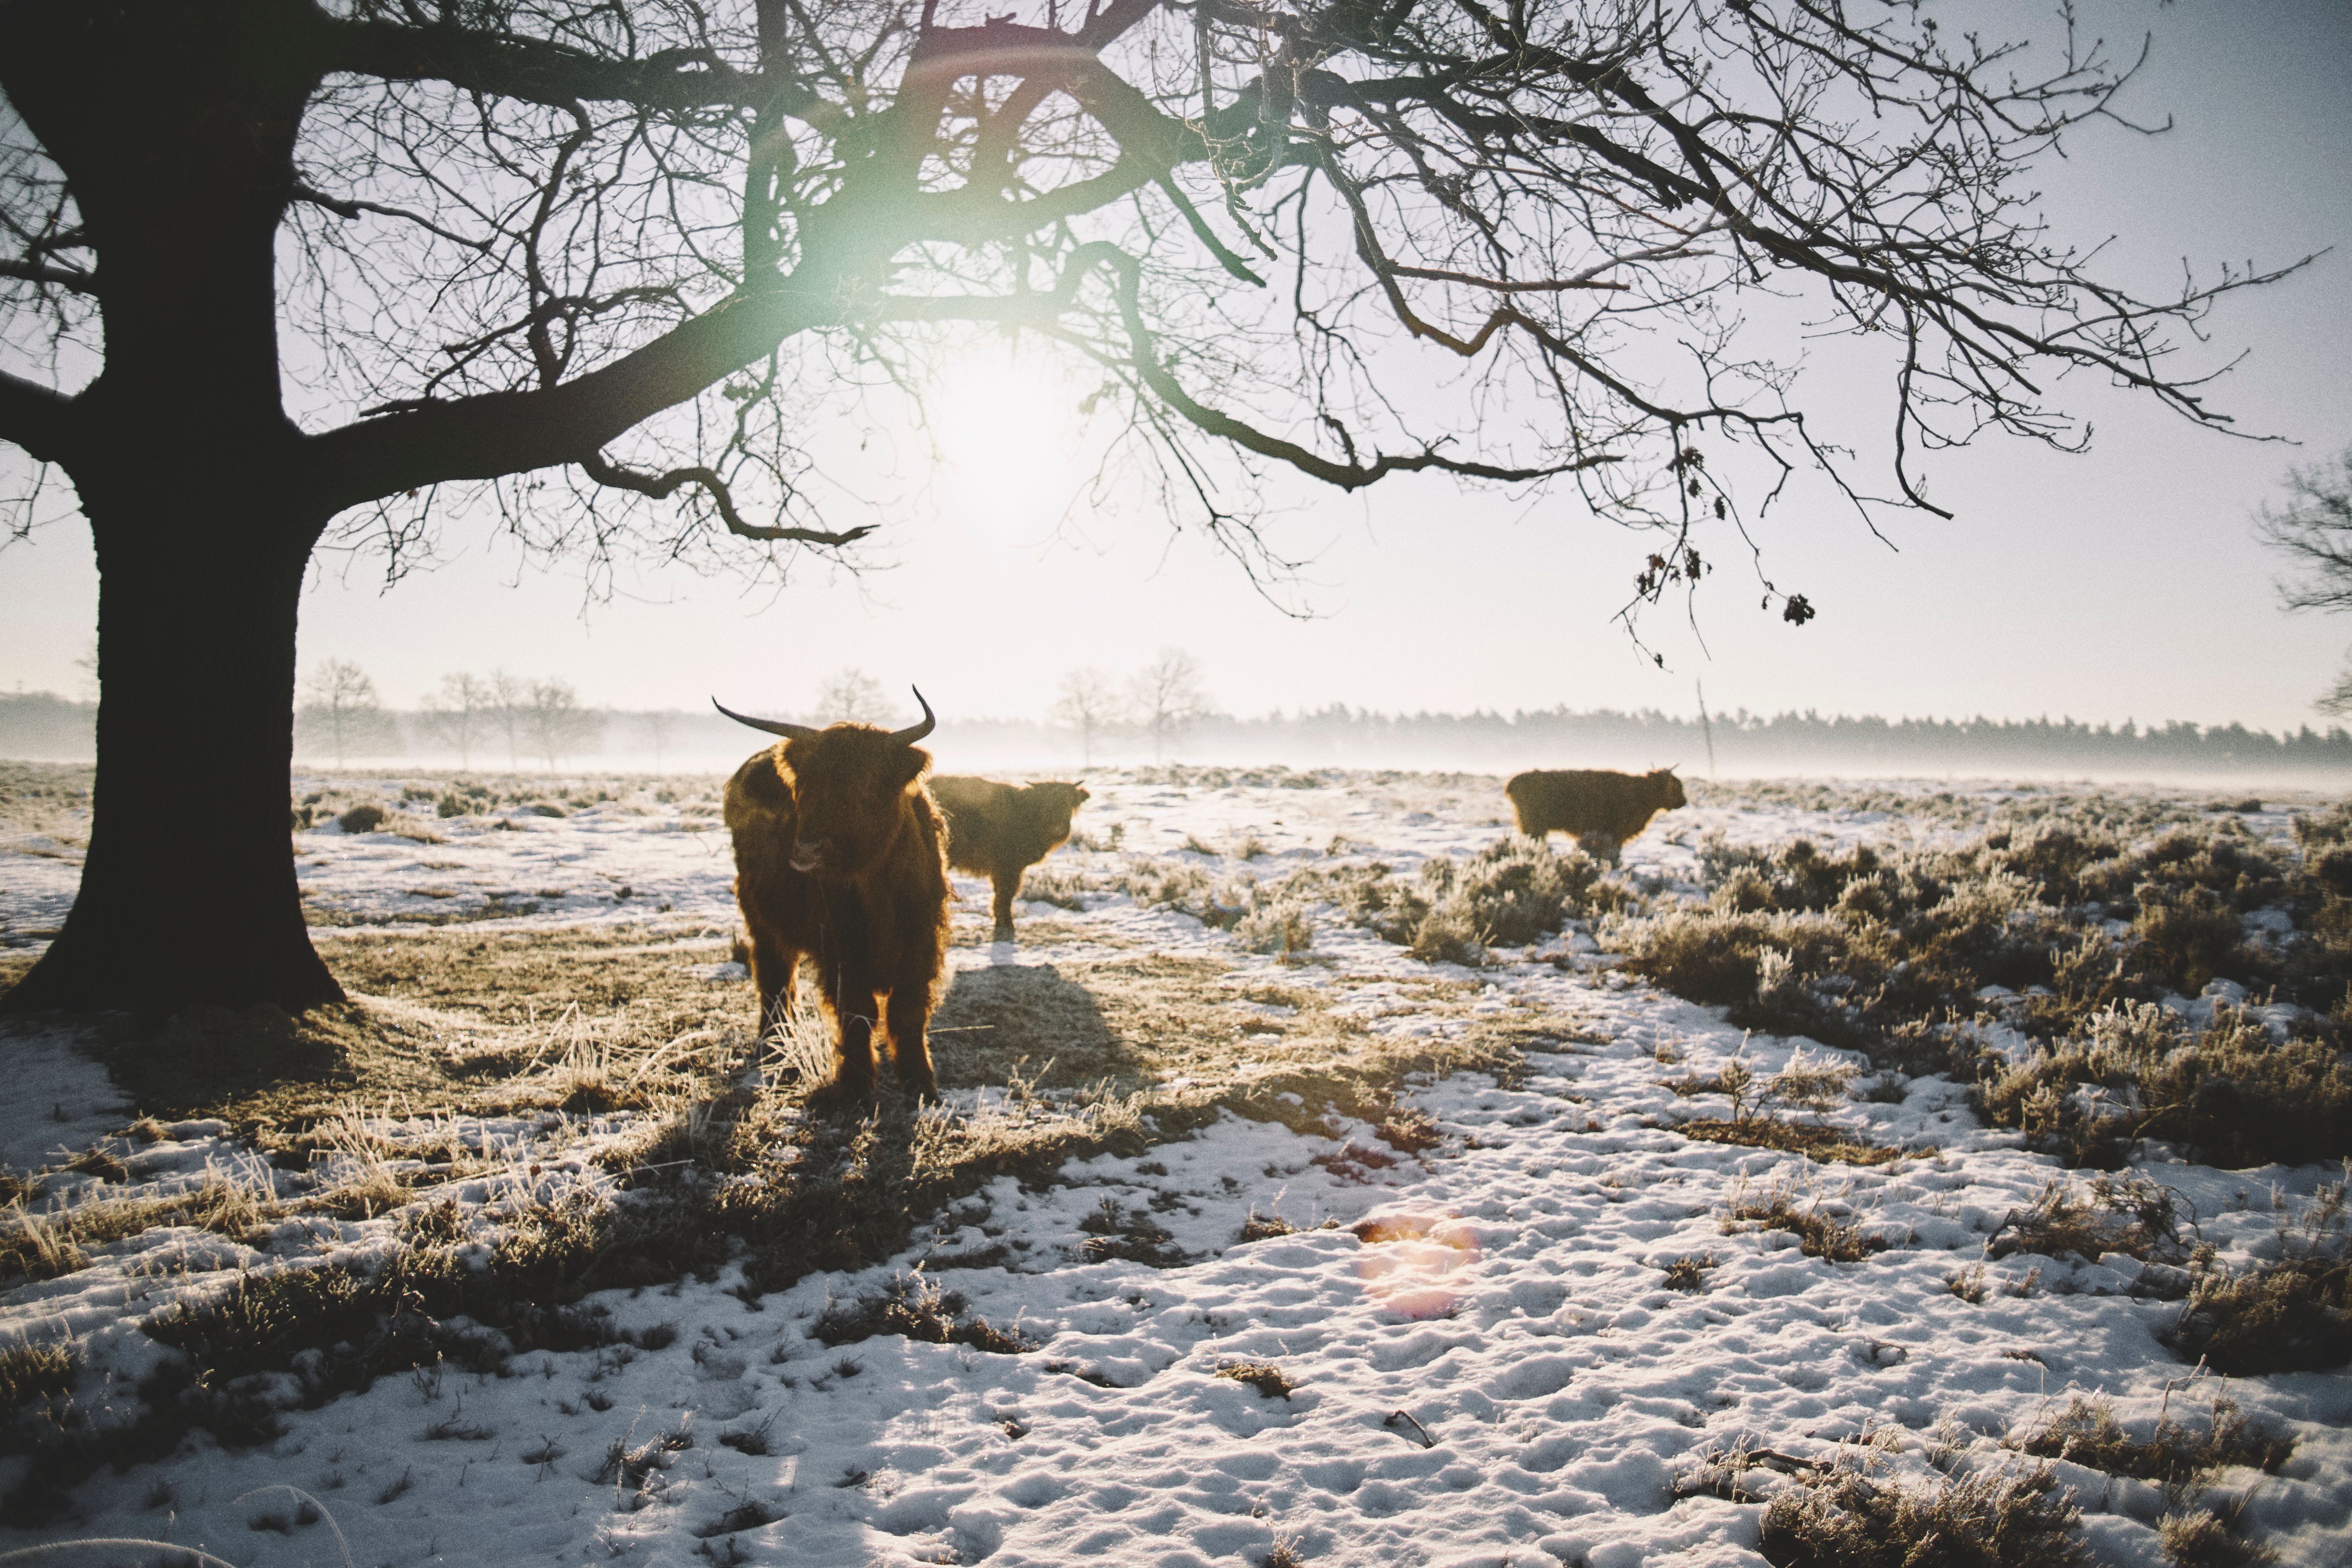
tree, wilderness, snow, winter, animal, wildlife, horn, cow, weather, season